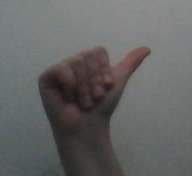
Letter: dhad